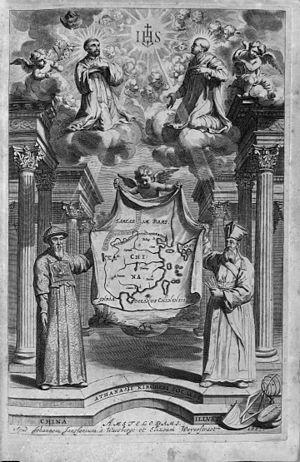
China illustrata est un livre de large format publié par Athanasius Kircher, à Amsterdam en 1667. Écrit en latin et aussitôt traduit et publié en langues vulgaires cette somme des connaissances de l’époque sur la Chine, le Tibet et l’Extrême-Orient eut un succès considérable et est à l’origine de la sinologie moderne.